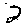
Label: 2